Parliament of South Australia

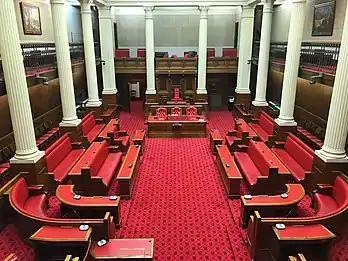
Legislative Council chamber

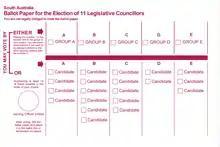
South Australian Legislative Council ballot paper

The House of Assembly (or "lower house") is made up of 47 members who are each elected by the full-preference instant-runoff voting system in single-member electorates. Each of the 47 electoral districts (electorates) contains approximately the same number of voters. Casual vacancies, when a member retires or dies in office mid-term, are filled by a by-election in that member's district.